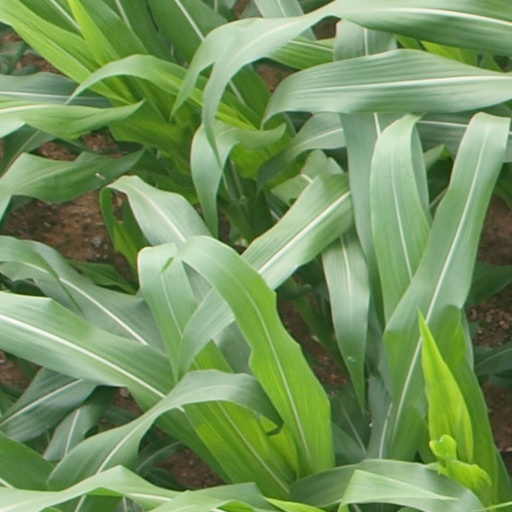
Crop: maize; corn